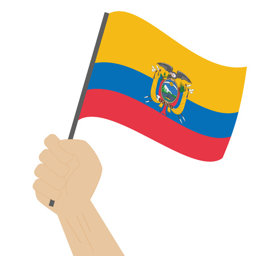
hand holding and raising the national flag of illustration